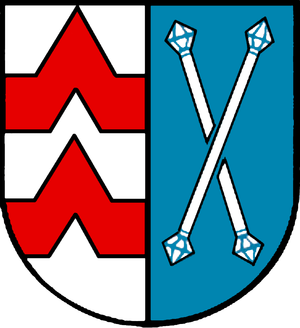
Aurolzmünster est une commune autrichienne du district de Ried im Innkreis en Haute-Autriche.